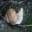
Label: snail